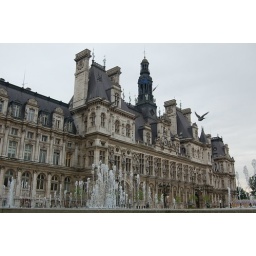
Fountain and flying bird near the Eiffel Tower